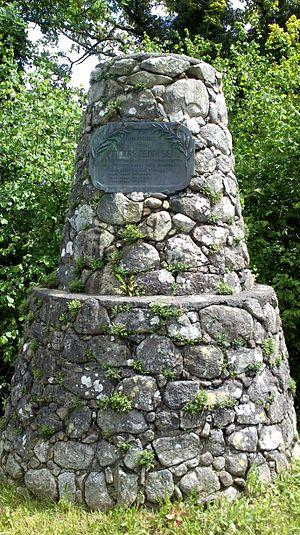
Monuments à la gloire des géodésiens sur la route du Col du Soulor - Jean Baptiste Corabœuf
Jean-Baptiste Corabœuf, né à Nantes le 22 avril 1777 et mort à Paris en 1859, est un ingénieur géographe français.
Les officiers géodésiens sont des militaires français chargés d'effectuer les relevés topographiques et la « triangulation » sur le terrain, en vue de dresser les cartes dites « d'État-Major », qui étaient utilisées exclusivement, à l'origine, par l'armée, et destinées à remplacer les anciennes cartes de Cassini devenues obsolètes. En particulier, le terme désigne le petit nombre d'officiers qui, entre 1825 et 1827, ont eu pour mission de cartographier les Pyrénées.